Georg Friedrich Prinz von Preussen

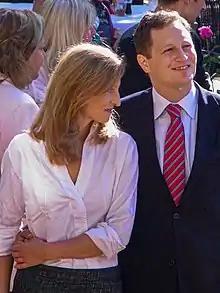
Georg Friedrich and his wife

Georg Friedrich succeeded his grandfather, Louis Ferdinand, as Head of the Royal House of Prussia, a branch of the House of Hohenzollern, on 26 September 1994. He stated that he learned to appreciate the history and responsibility of his heritage during time spent with his paternal grandfather, who often recounted to him anecdotes from the life in exile of his own grandfather, the last German Kaiser, Wilhelm II.